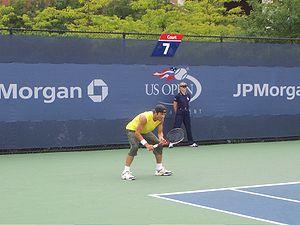
Konstantínos Iconomídis, né le 2 novembre 1977 à Thessalonique, est un joueur de tennis grec, professionnel entre 1998 et 2009.